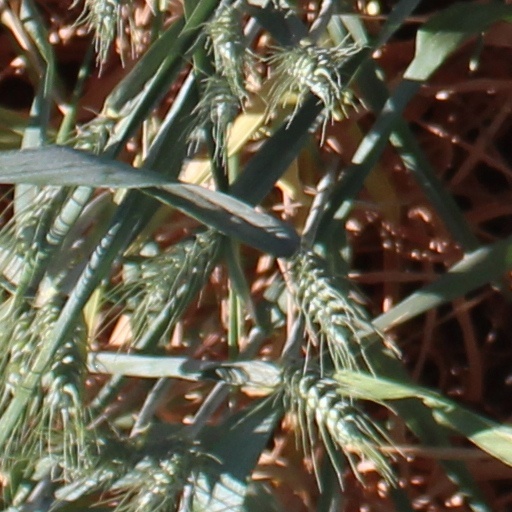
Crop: wheat